Hurricane Dora (1964)

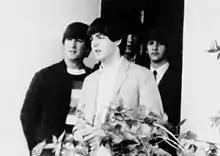
The Beatles at their hotel in Key West

The storm was also one of the factors that nearly led to the cancellation of a Beatles concert at Gator Bowl Stadium in Jacksonville on September 11; other reasons included that the Beatles would not perform with a segregated audience, the American Guild of Variety Artists forced the Fab Four to pay union dues, and that a group of filmmakers attempted to create bootleg footage of the concert. Those issues were eventually resolved. Initially, the Beatles planned to fly to Jacksonville after their concert in Montreal on September 8, but the storm forced their plane to be diverted to Key West. Just hours before the concert began, the Beatles arrived at Imeson Field. More than 20,000 fans attended the concert, though thousands of others could not attend due to power outages in the city. Because winds were still gusting up to , Ringo Starr's drums were nailed to the stage.